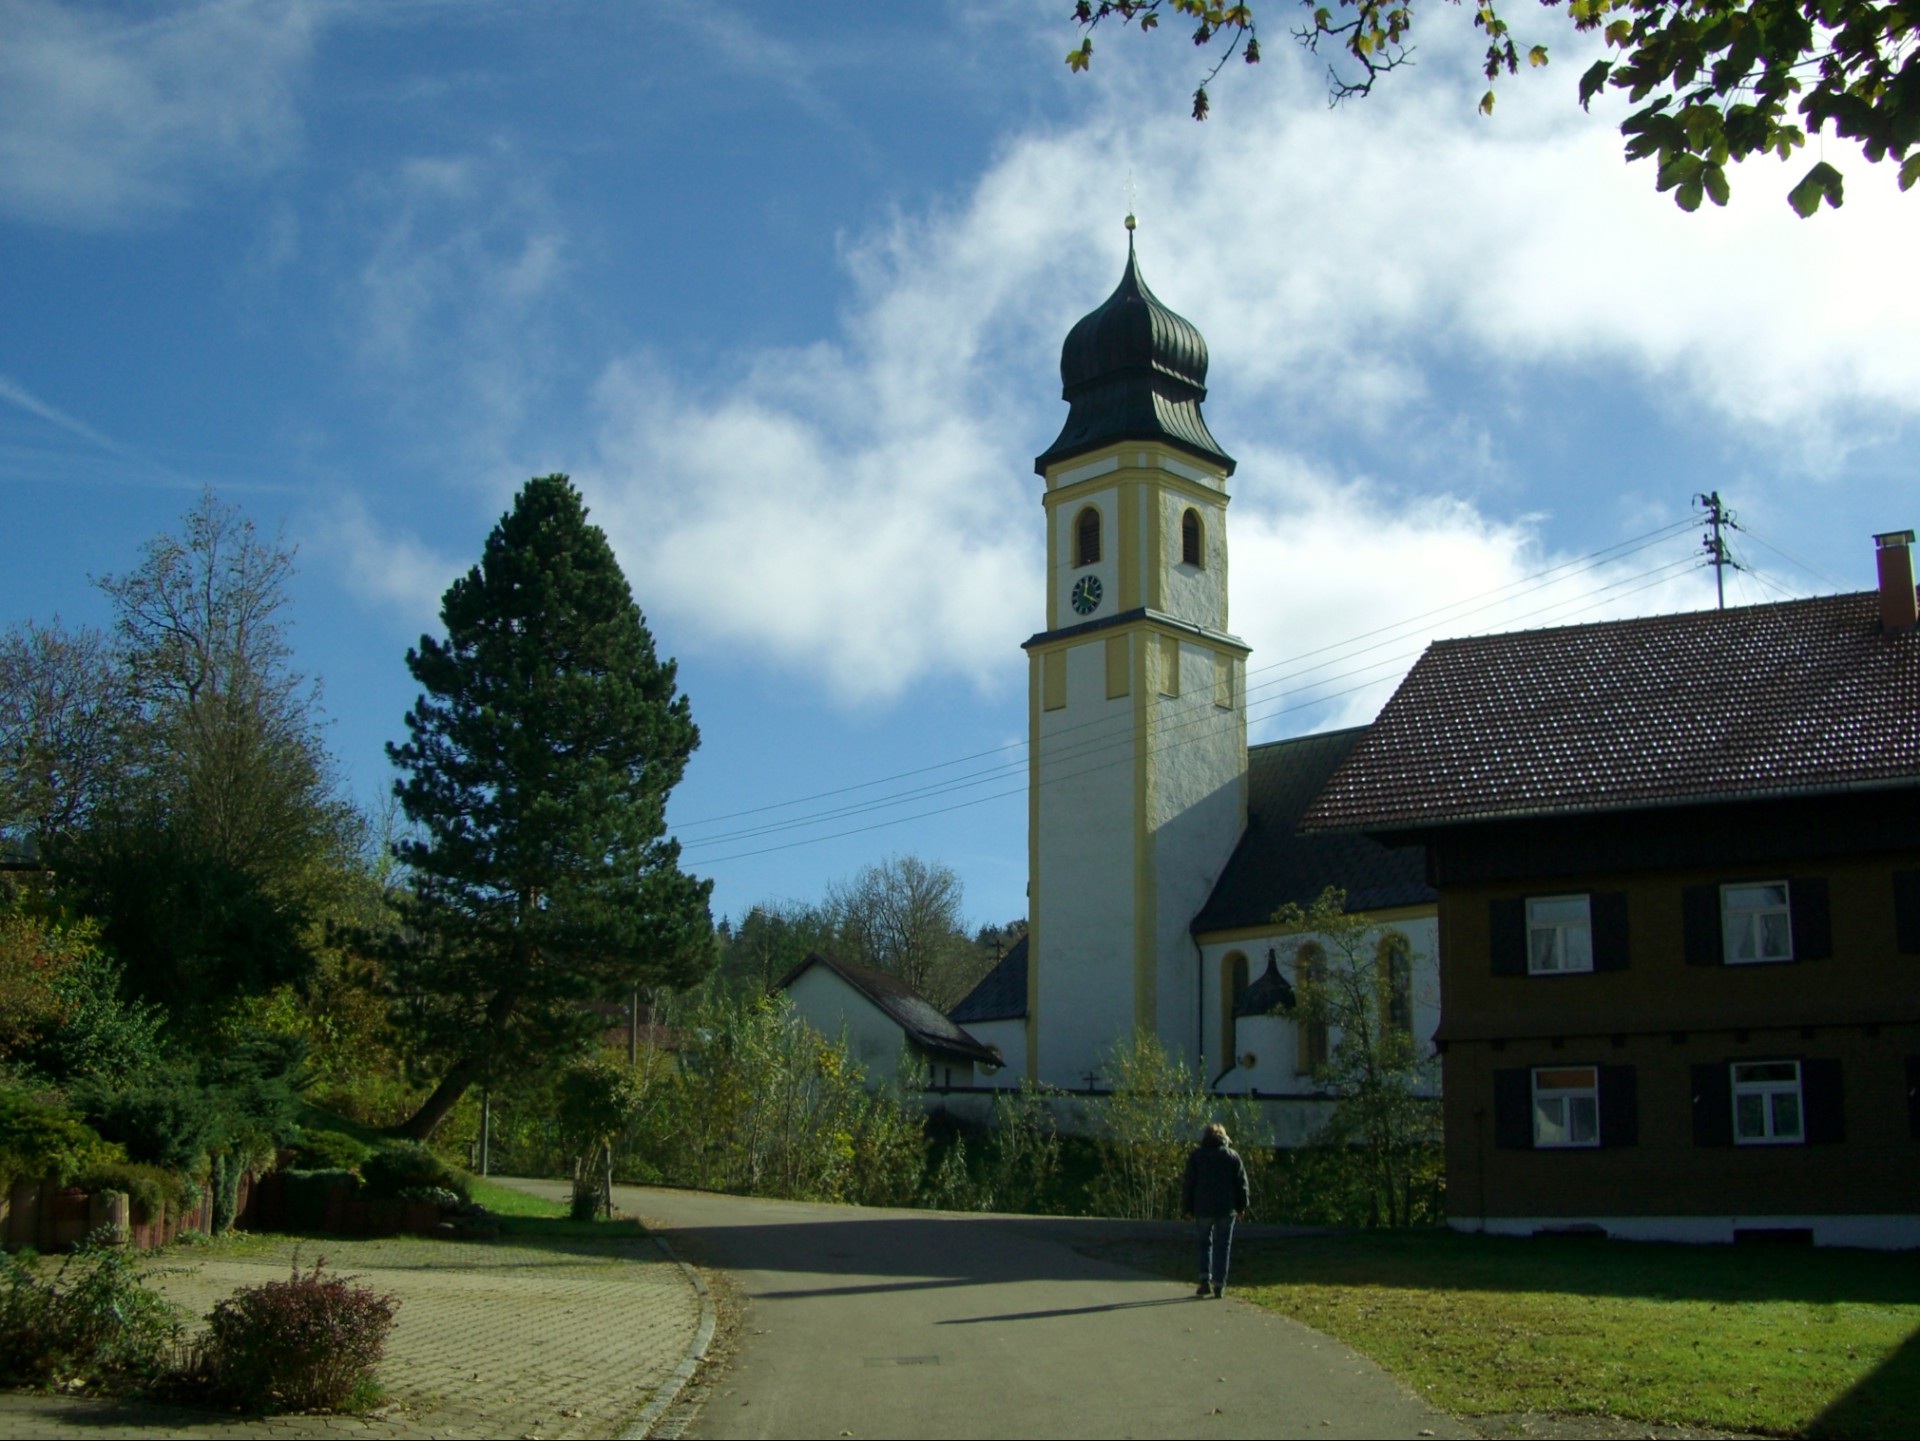
sky, building, chateau, tower, blue, church, place of worship, ruins, steeple, monastery, estate, allg u, st peter and paul